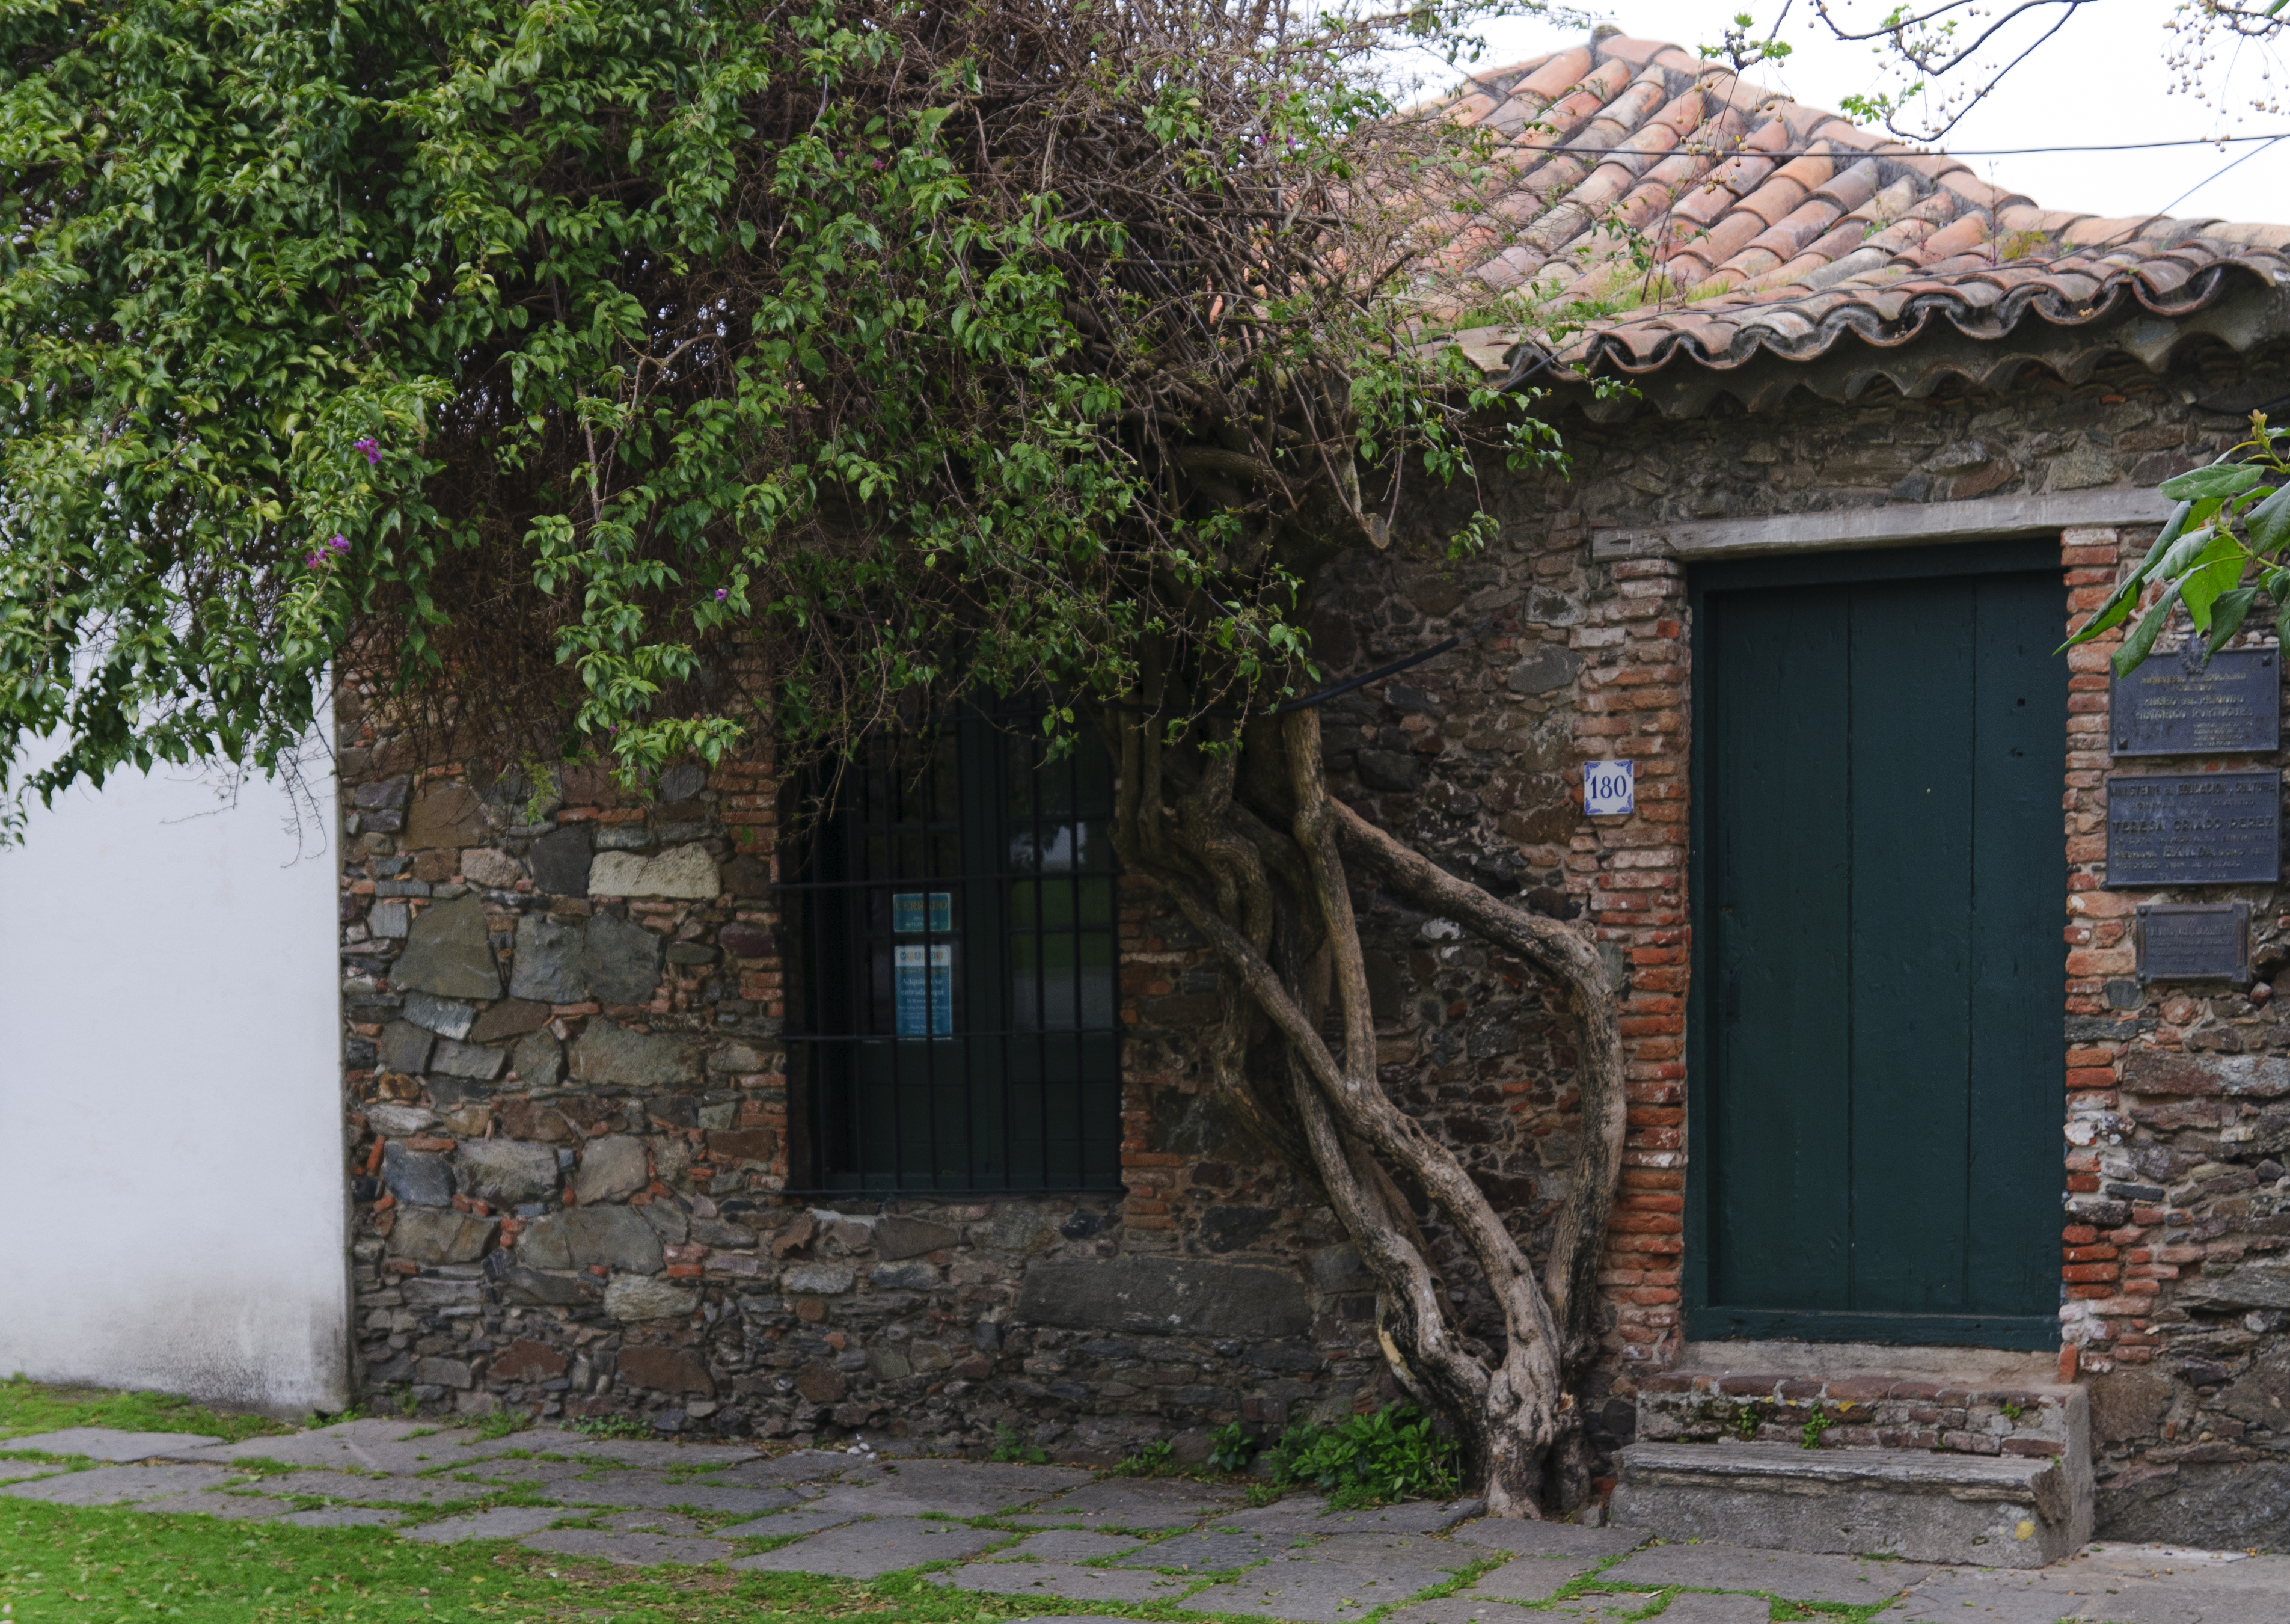
tree, house, building, home, wall, village, cottage, facade, property, nikon, farmhouse, argentina, estate, yard, buenosaires, aires, d300, approved, rural area, residential area, human settlement